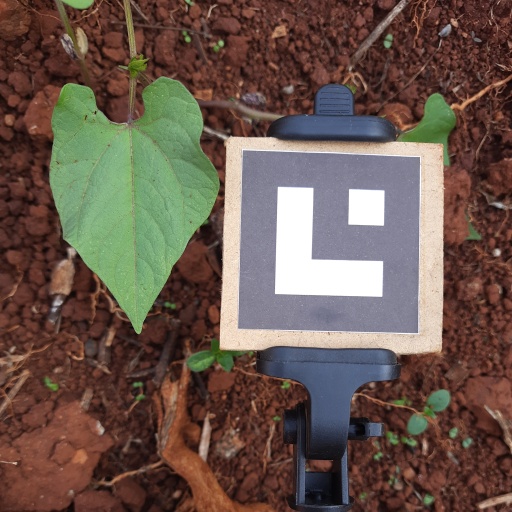
Observations: wavy surface, eating holes in the center, with soild dust, under shade